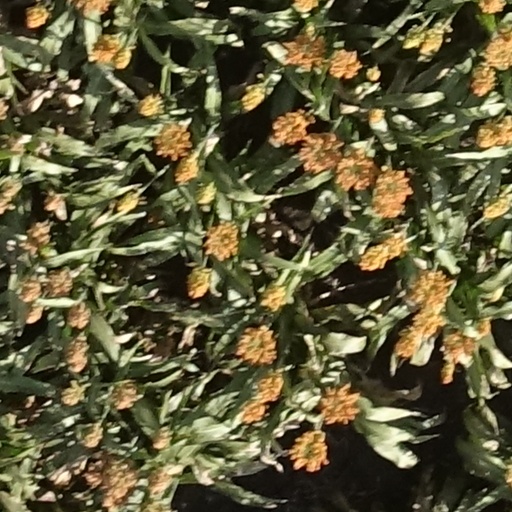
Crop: sorghum